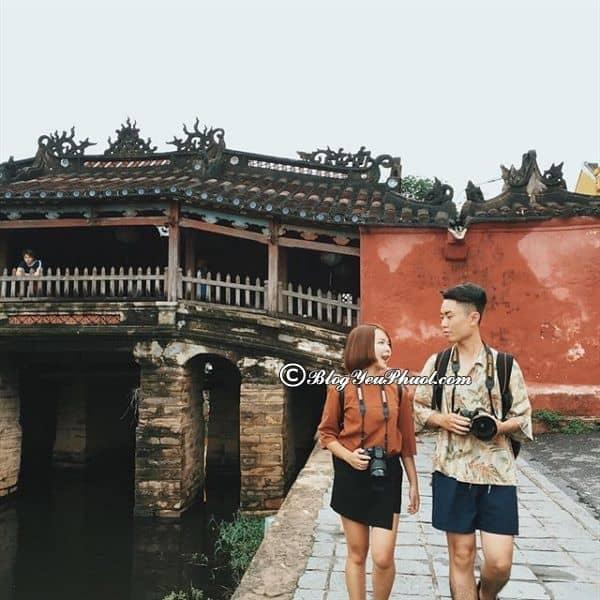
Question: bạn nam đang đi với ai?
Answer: với một bạn nữ mặc áo nâu